Naadam

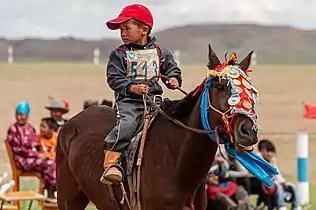
One of the young winners of a Naadam horse race in Mandalgovi, Mongolia.

Naadam is also celebrated in different regions of Mongolia and Inner Mongolia in July and August. In the Tuva Republic, Naadam is on 15 August.